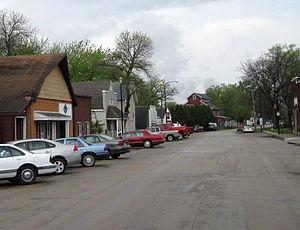
La ville de Fertile est située dans le comté de Worth, dans l’État de l’Iowa, aux États-Unis. Sa population s’élevait à 370 habitants lors du recensement de 2010, estimée à 375 habitants en 2016.